Hart Side

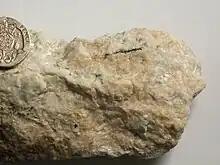
A piece of baryte, from the spoil heap outside the Glencoyne entrance to the Greenside Mine

The rocks of Hart Side and Green Side are all part of the Borrowdale Volcanic Group, formed on the margin of an ancient continent during a period of intense volcanic activity, roughly 450 million years ago in the Ordovician Period.